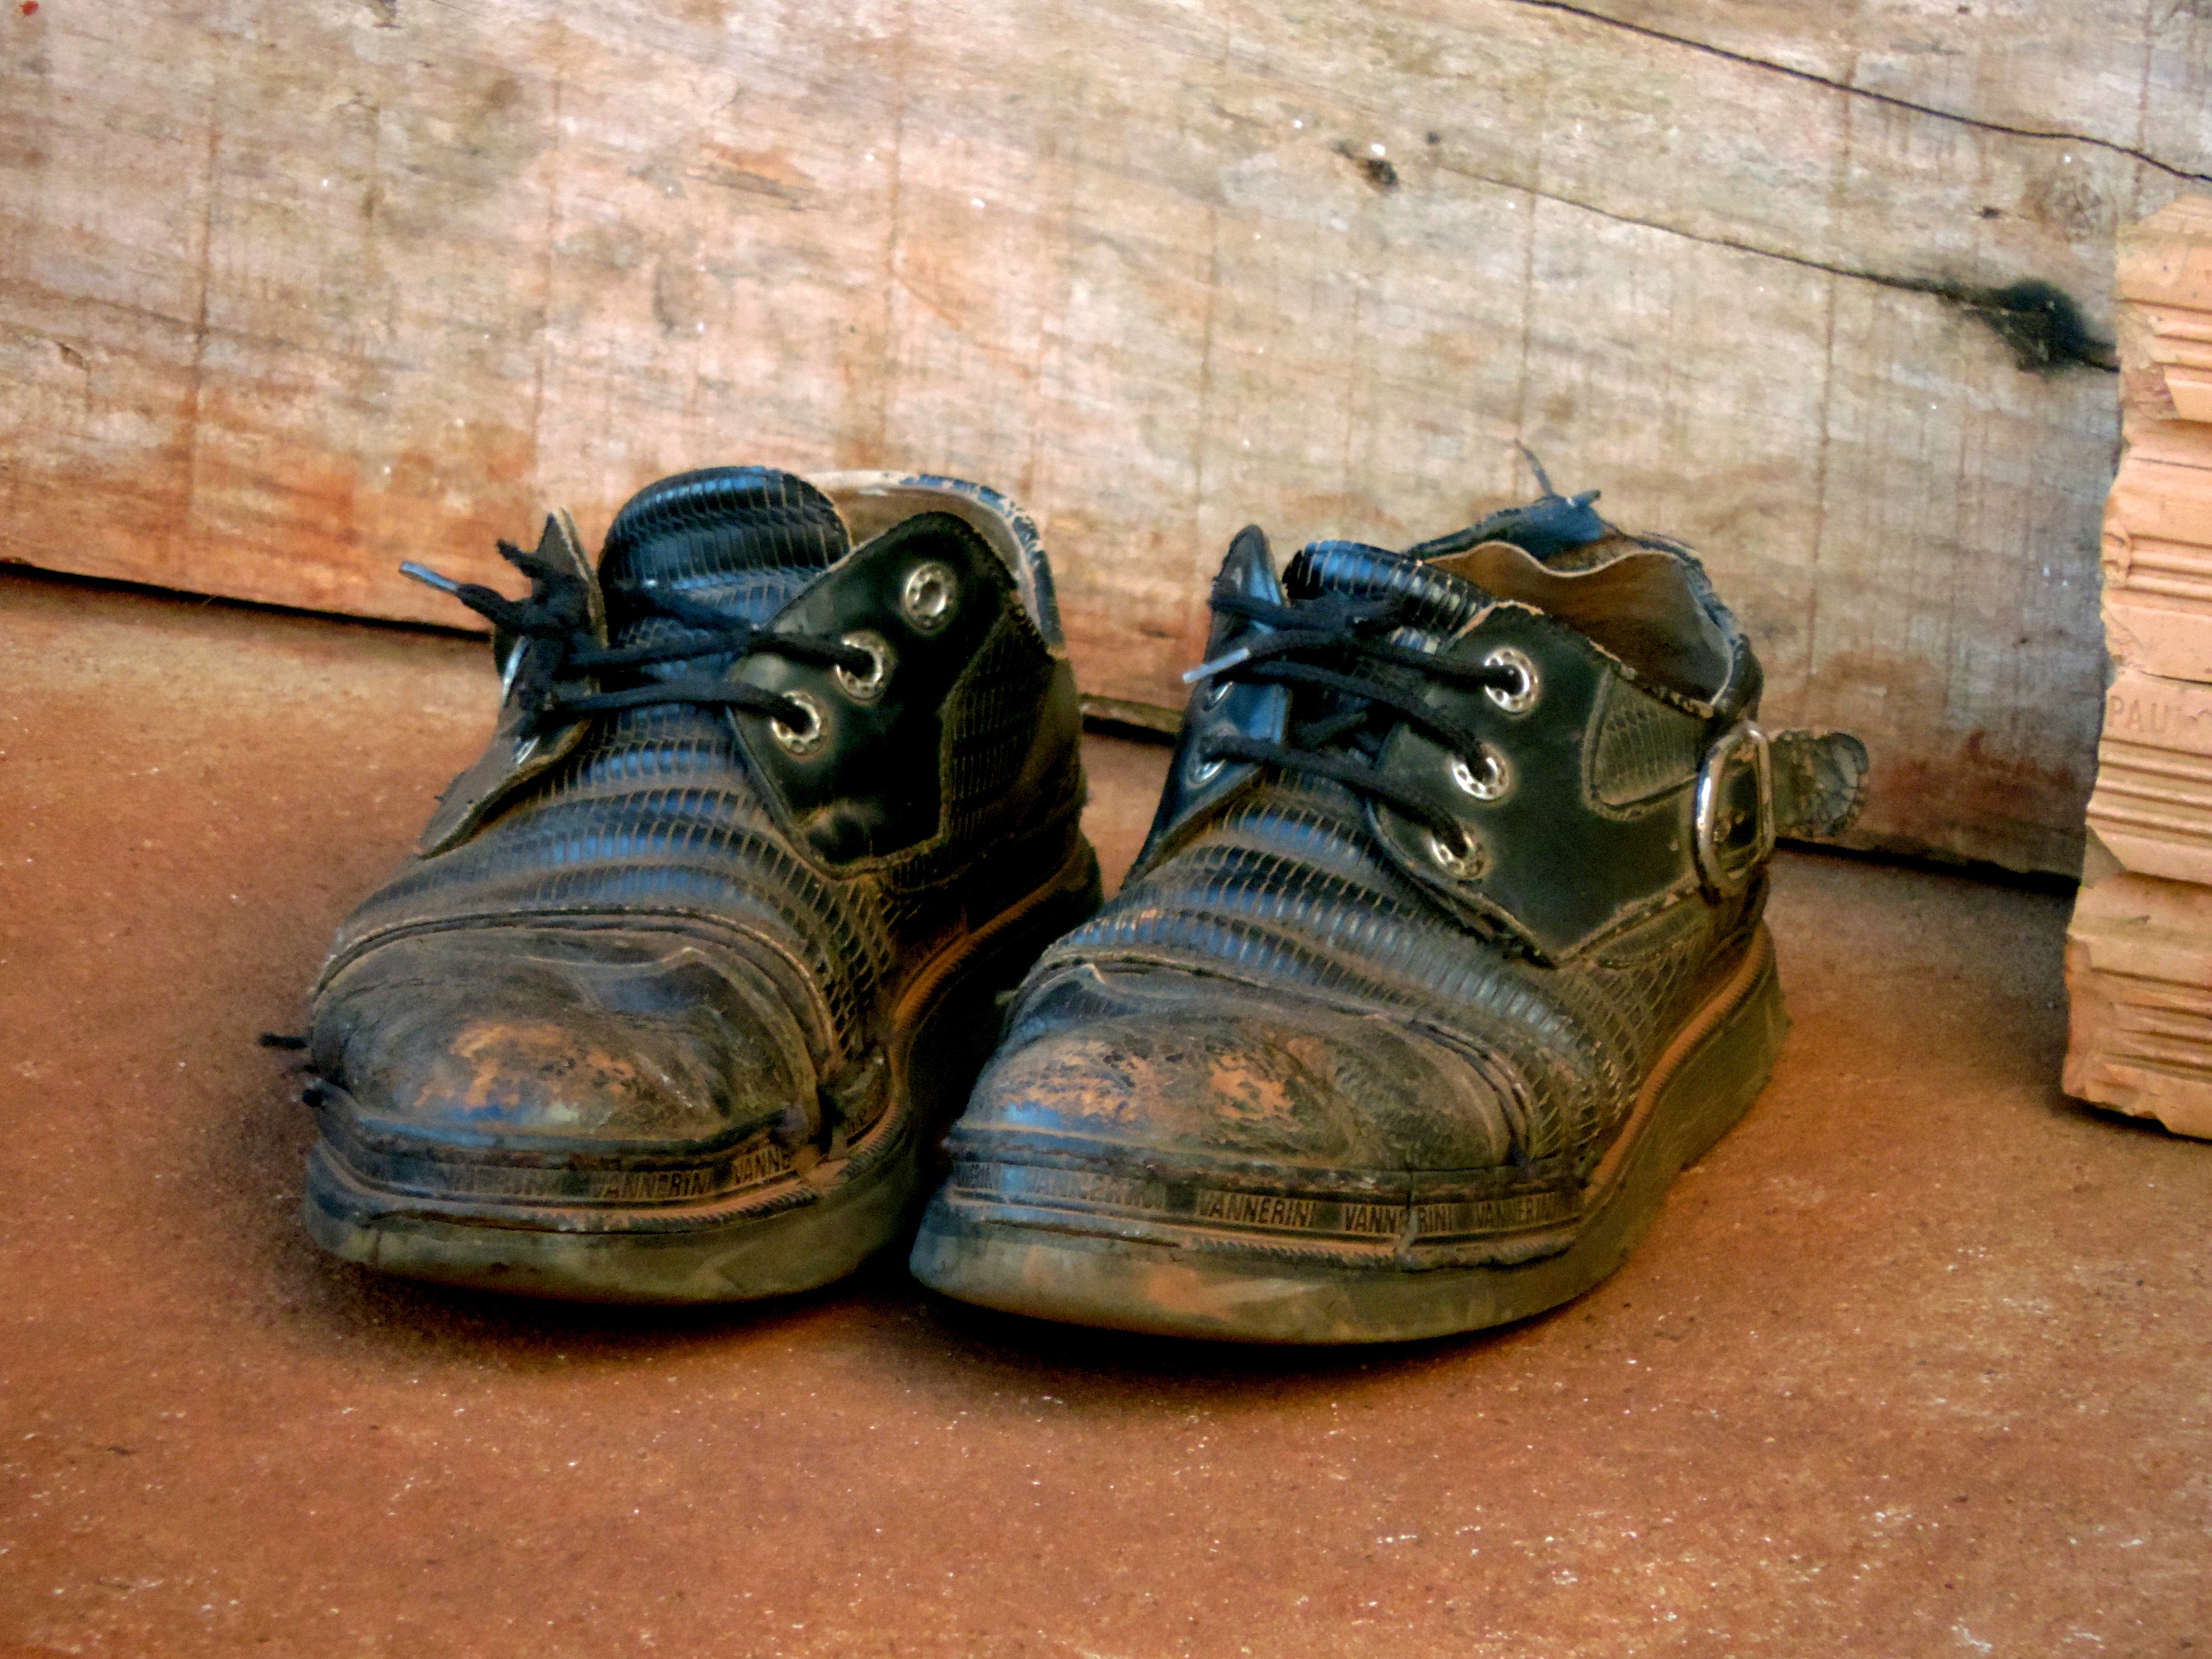
shoe, leather, rustic, spring, green, sneakers, footwear, second hand, outdoor shoe